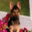
Label: dog